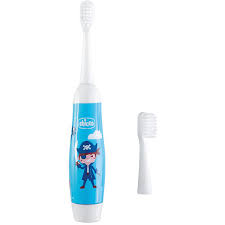
Waste category: trash